Maurice (emperor)

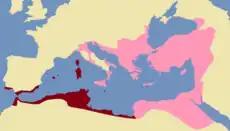

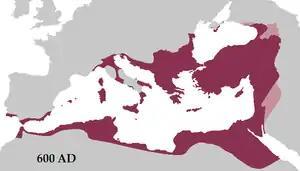

In the west, Maurice organised the threatened imperial dominions in Italy into the Exarchate of Italy. The Late Roman administrative system provided for a clear distinction between civil and military offices, primarily to lessen the possibility of rebellion by over-powerful provincial governors. In 584, Maurice created the office of exarch, which combined the supreme civil authority of a "praetorian prefect" and the military authority of a "magister militum" and enjoyed considerable autonomy from Constantinople. The Exarchate was successful in slowing the Lombard advance in Italy. In 591, he created a second Exarchate in North Africa, along similar lines.